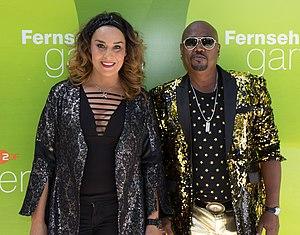
La Bouche est un groupe allemand d'eurodance des années 1990, composé du rappeur Lane McCray et de la chanteuse Melanie Thornton, tous deux recrutés par le producteur allemand Frank Farian. Le groupe a sorti plusieurs titres, tels que Sweet Dreams, You Won't Forget Me, Falling in Love et I Love to Love, mais c'est leur deuxième single, Be My Lover, qui remportera le plus de succès.